Las Anod

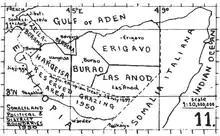
Las Anod-Nogal district from 1944 – 1960.

The motive for this Dervish development was said by Roman Loimeier as caused by how the Dhulbahante had not signed colonial protective treaties (since the Italians considered part of the Dhulbahante as subjects of the Italian-protected Sultan of the Majeerteen), combined with the fear, agitation and anxiety from contemporaneous yearly expedition-raids by marauding Menelik II armies and their pillaging.